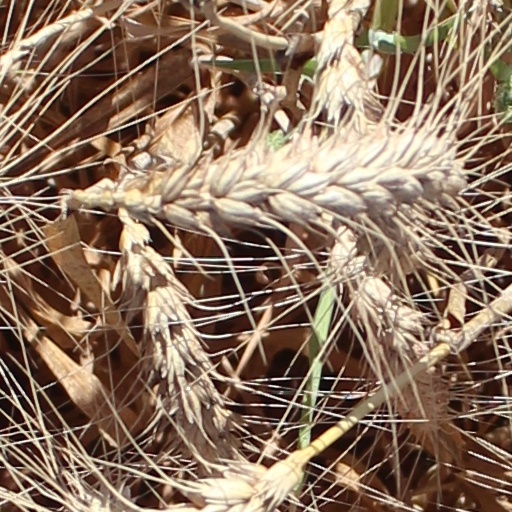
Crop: wheat